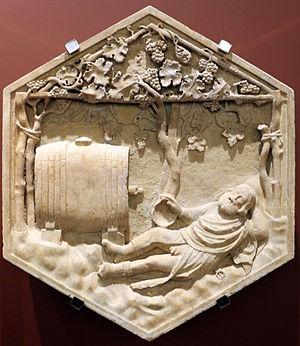
Les sous-vêtements sont l'ensemble des vêtements que l'on porte à même la peau ou plus généralement sous les vêtements.